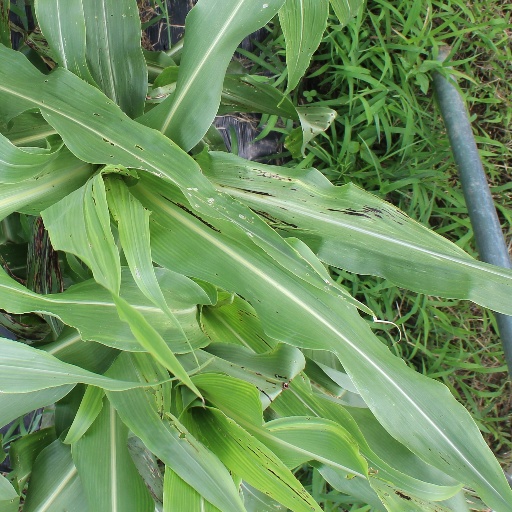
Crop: sorghum